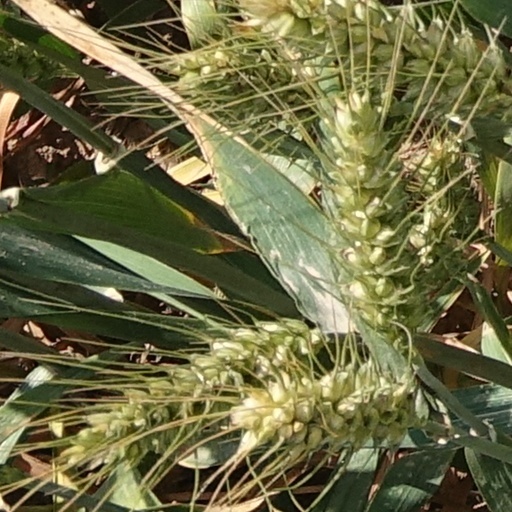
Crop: wheat